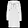
Label: Dress